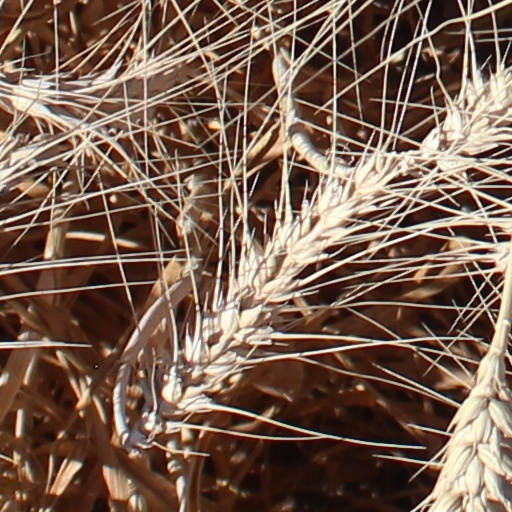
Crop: wheat